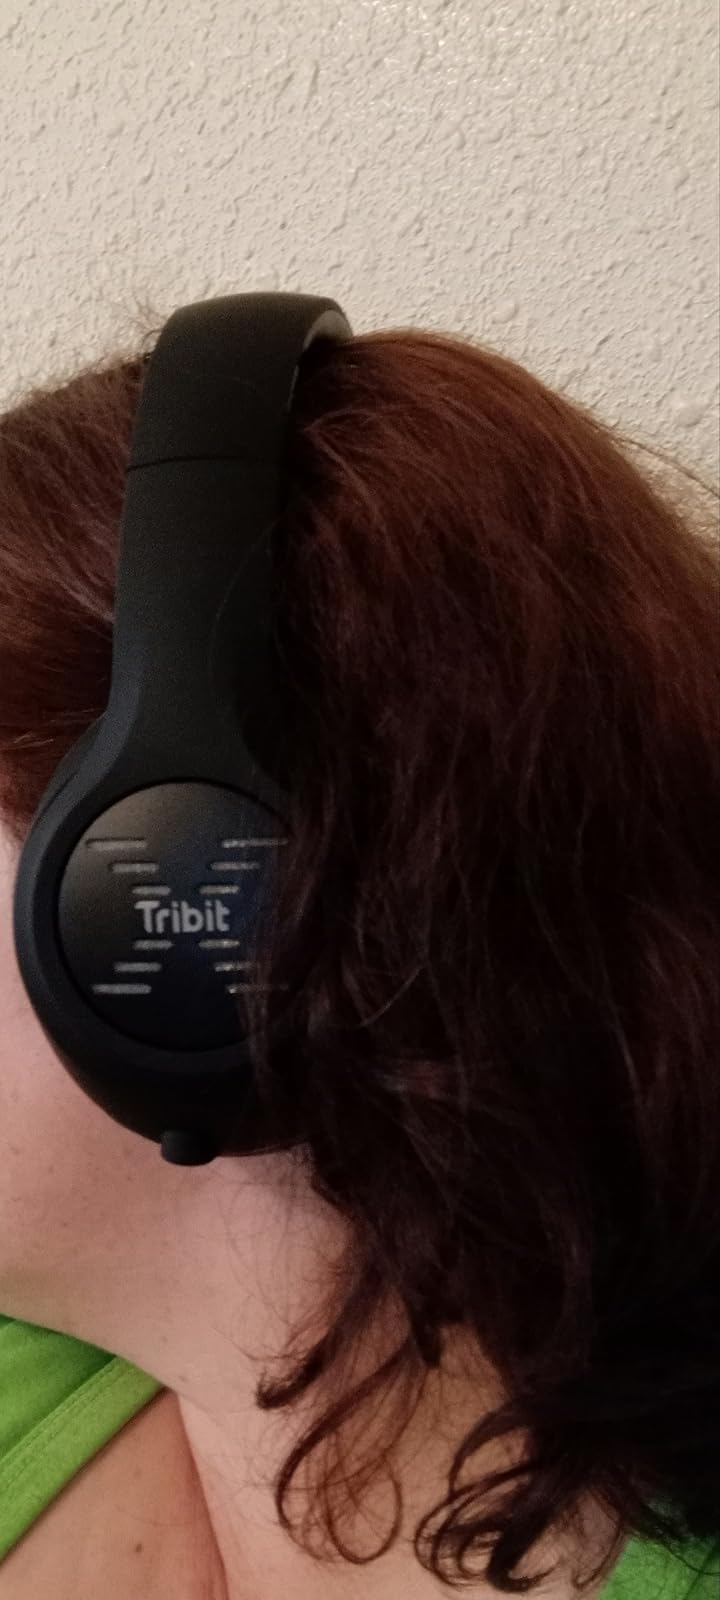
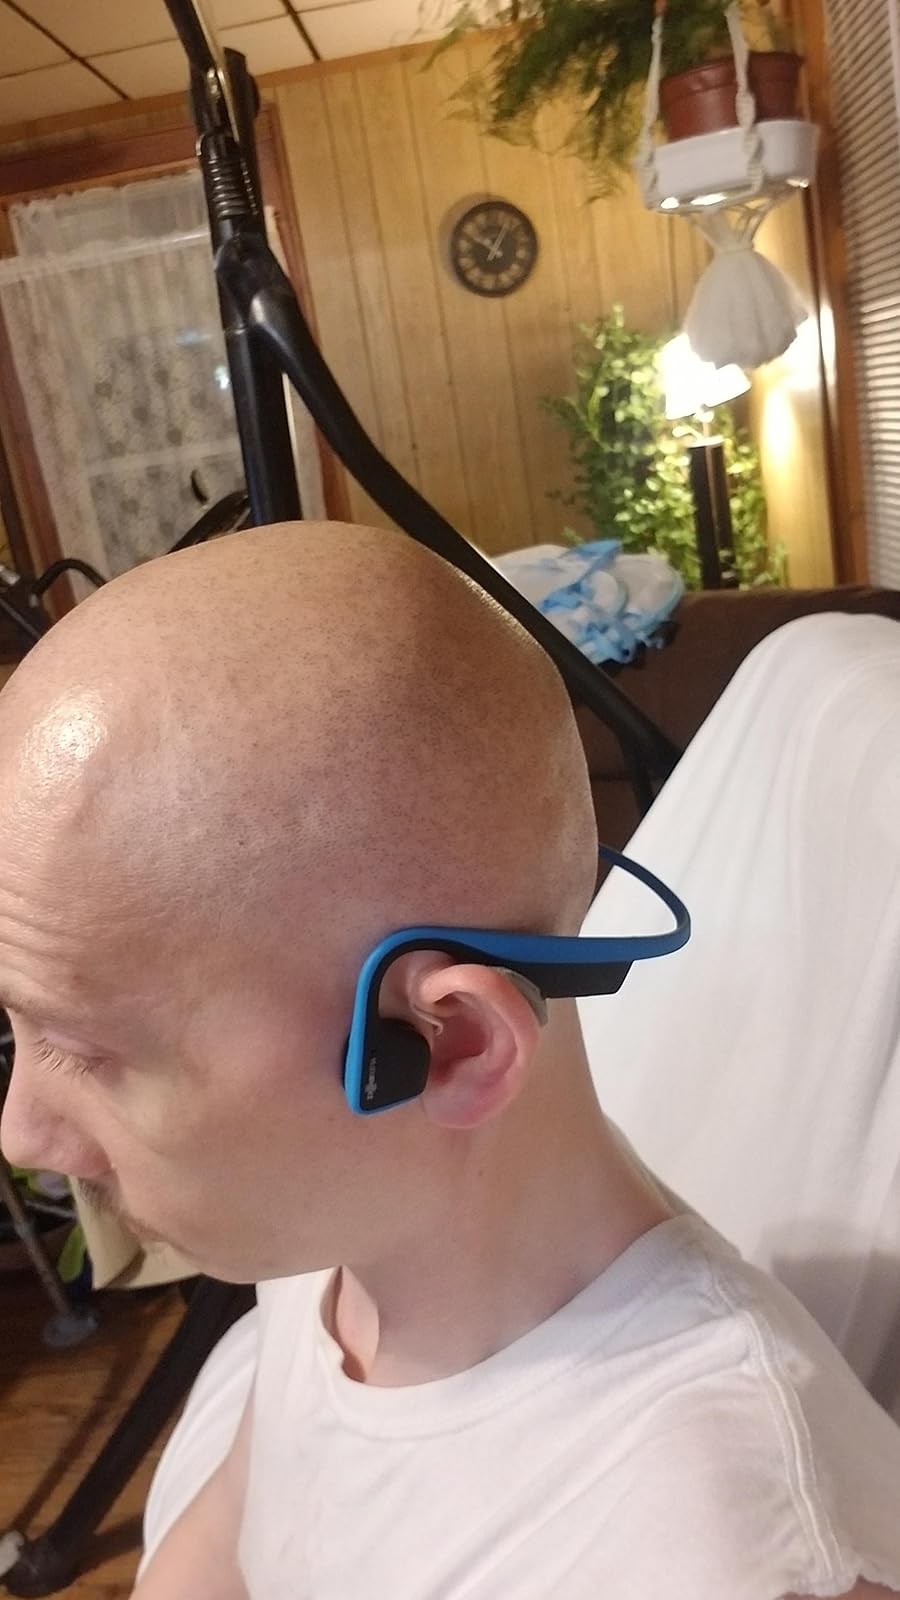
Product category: headphones
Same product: no